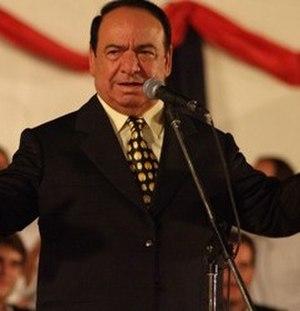
Sabah Fakhri est un chanteur ténor de nationalité syrienne. C'est l’un des derniers maîtres du répertoire des qoudoud alépins.